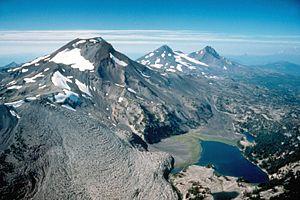
Sisters est une ville du comté de Deschutes, dans l'Oregon, aux États-Unis. Elle fait statistiquement partie de la région métropolitaine de Bend et comptait 2 038 habitants au recensement de 2010, ce qui constitue plus qu'un doublement en 10 ans.